McLaren MP4-25

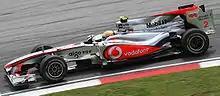
Lewis Hamilton finished in sixth position in the Malaysian Grand Prix despite qualifying in 20th.

In Malaysia, McLaren seemed to improve their overall pace by three-tenths of a second due to performance updates to the car, with Hamilton recording the fastest lap time in both free practice sessions on Friday. Button also finished in the top ten in all three practice sessions. The first qualifying session was wet and the team relied on the weather radar rather than using common sense to misjudge the weather conditions, failing to send their cars out at the optimum track conditions. Hamilton failed to make it out of the first part of qualifying, setting the 20th best time. Button just made it out of that session, but due to him aquaplaning into the gravel trap, he started seventeenth on the grid taking no further part in the qualifying session. Both drivers finished in the points, with Hamilton finishing sixth and Button eighth.